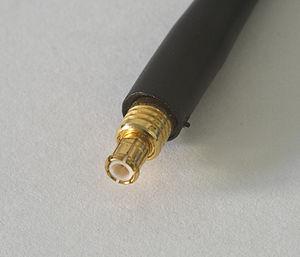
MCX sont des connecteurs RF coaxiaux développés dans les années 1980. Ils ont les mêmes dimensions de contact interne et d'isolant que le connecteur SMB, mais sont 30% plus petits. Le MCX est standardisé en Europe CECC 22220.